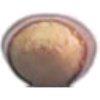
Label: Hazelnut 1